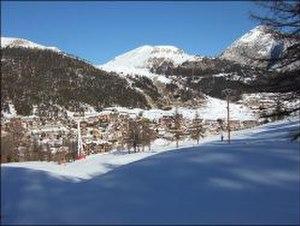
Montgenèvre est une commune française située entre la vallée de la Clarée et le val de Suse, dans le département des Hautes-Alpes en région Provence-Alpes-Côte d'Azur. La station, ayant fêté ses 110 ans au cours de l'hiver 2017, est la doyenne des stations de ski françaises.